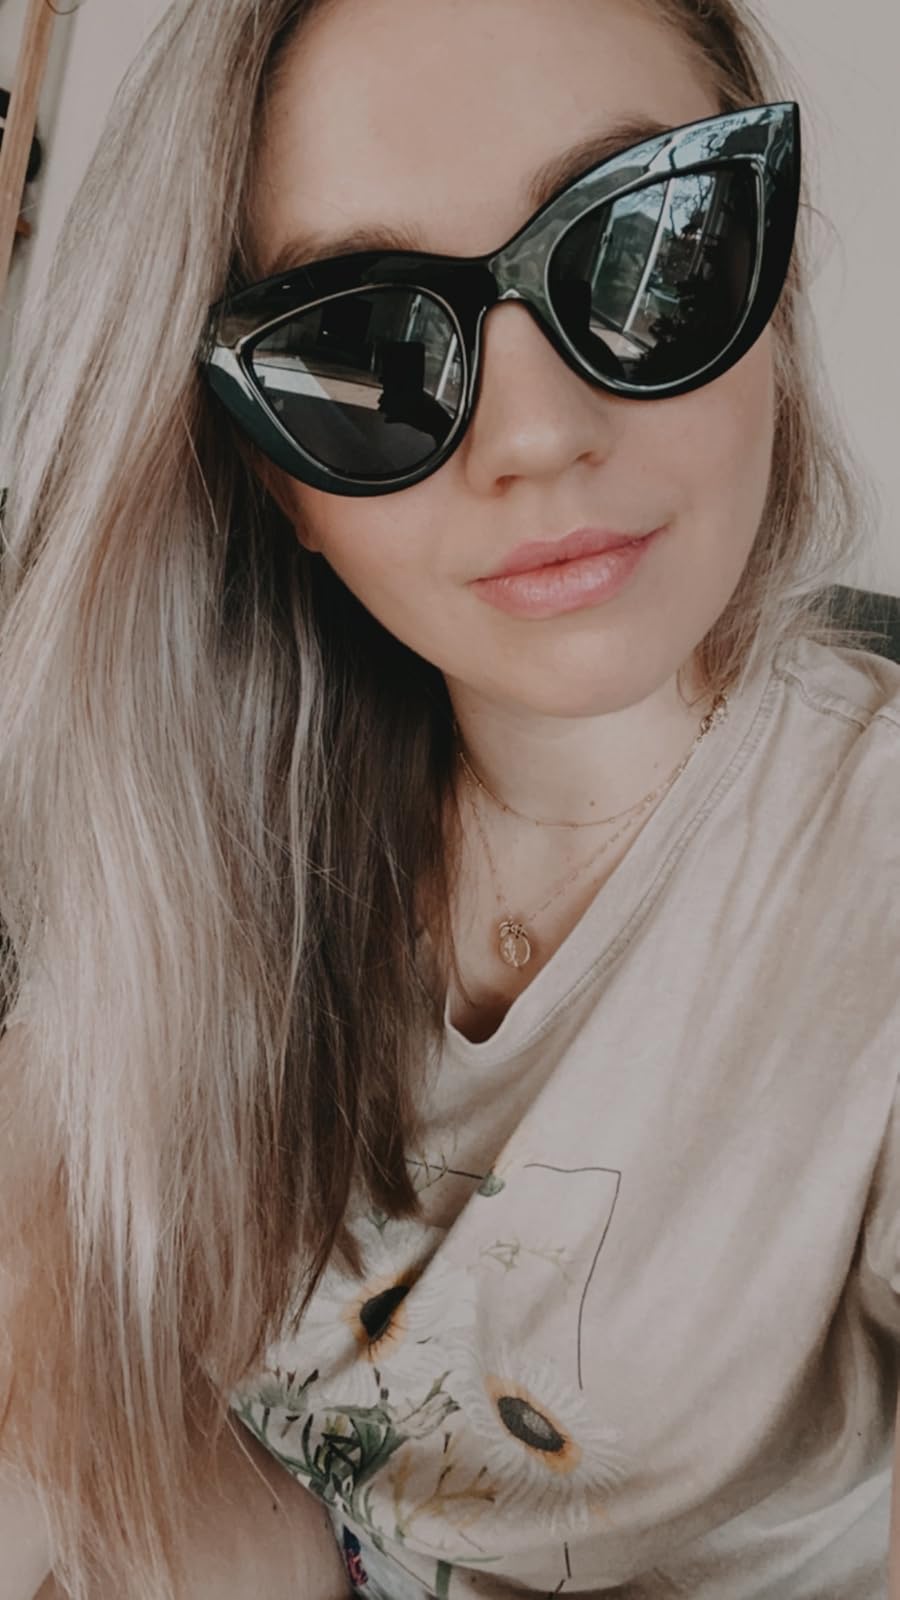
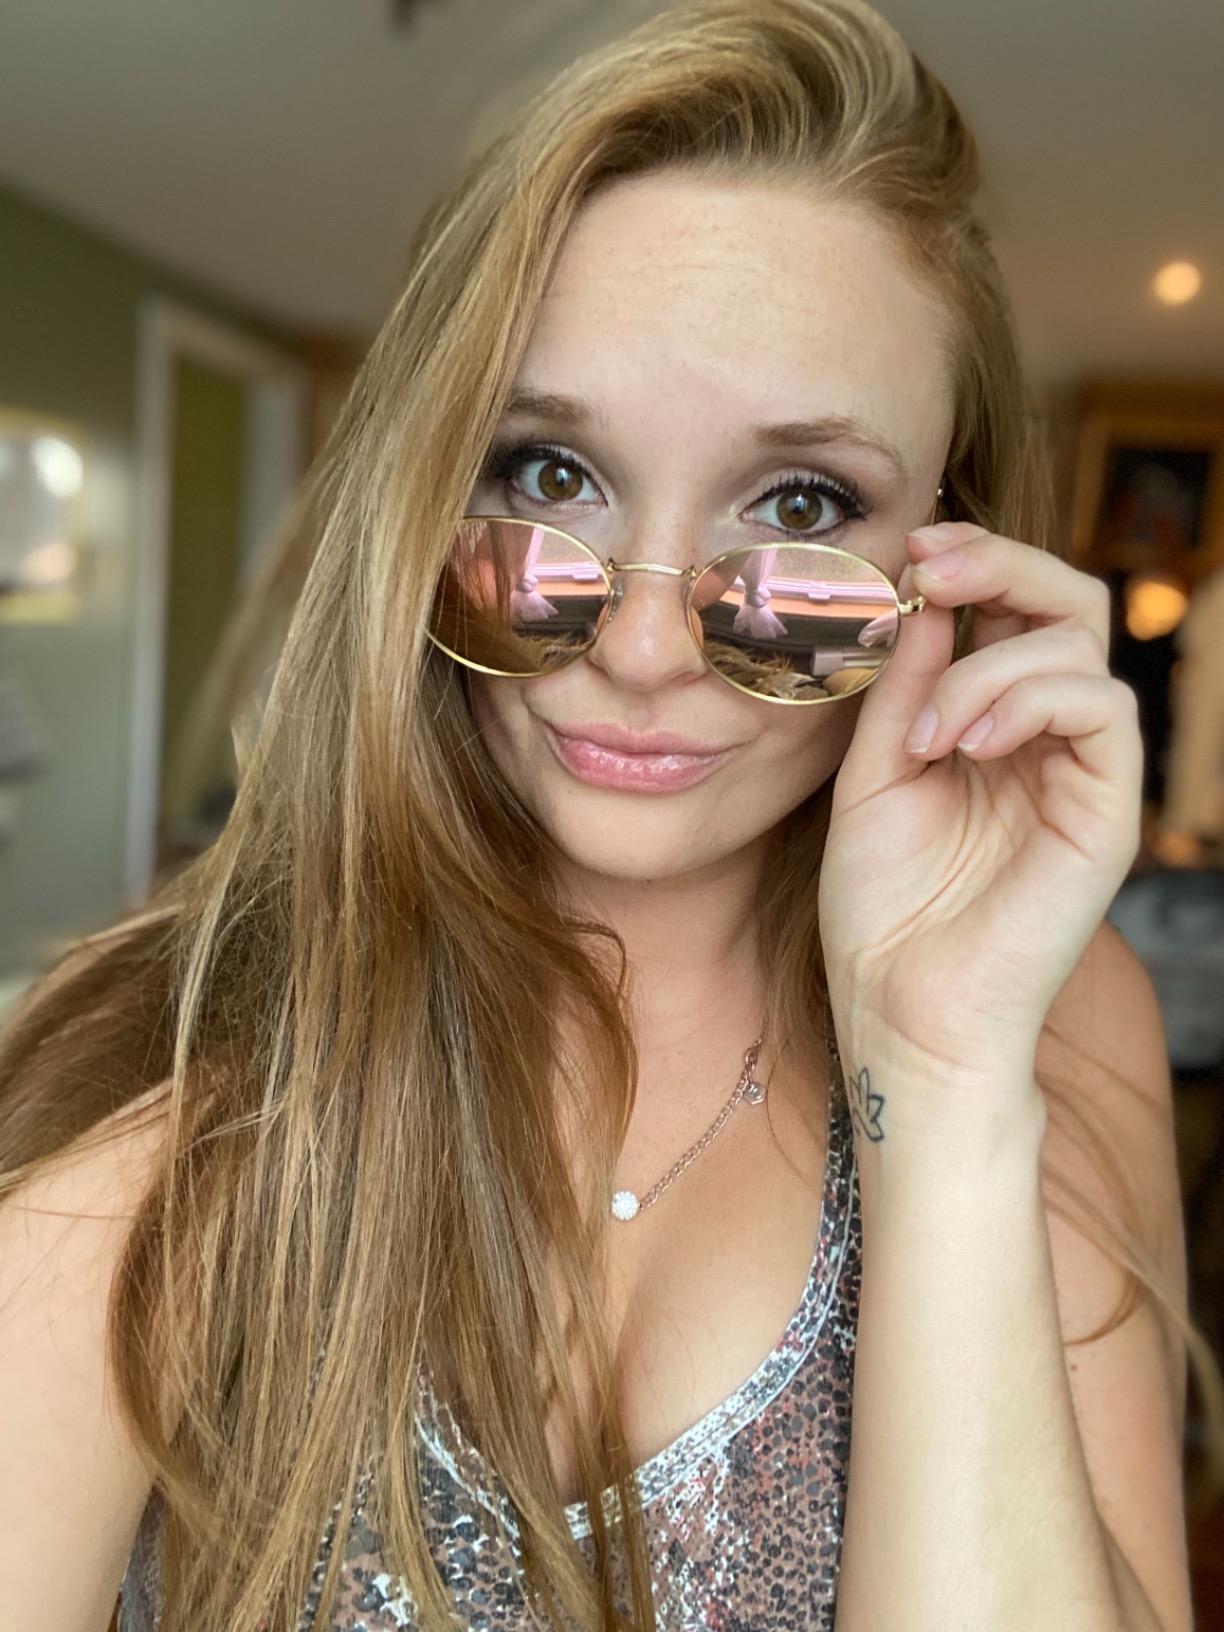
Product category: accessories_sunglasses
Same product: no